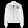
Label: Coat